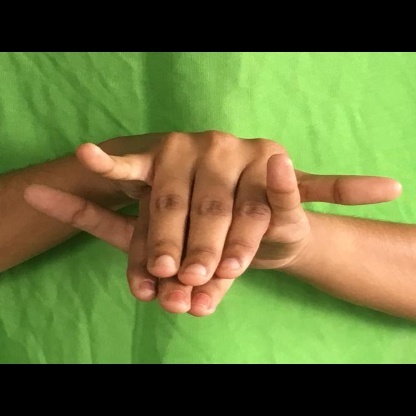
Mudra: Varaha